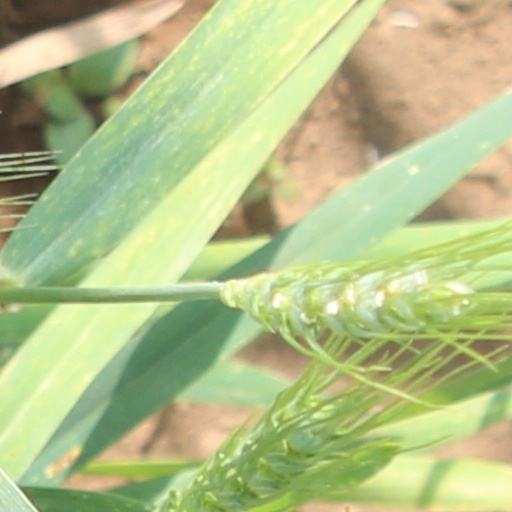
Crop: wheat